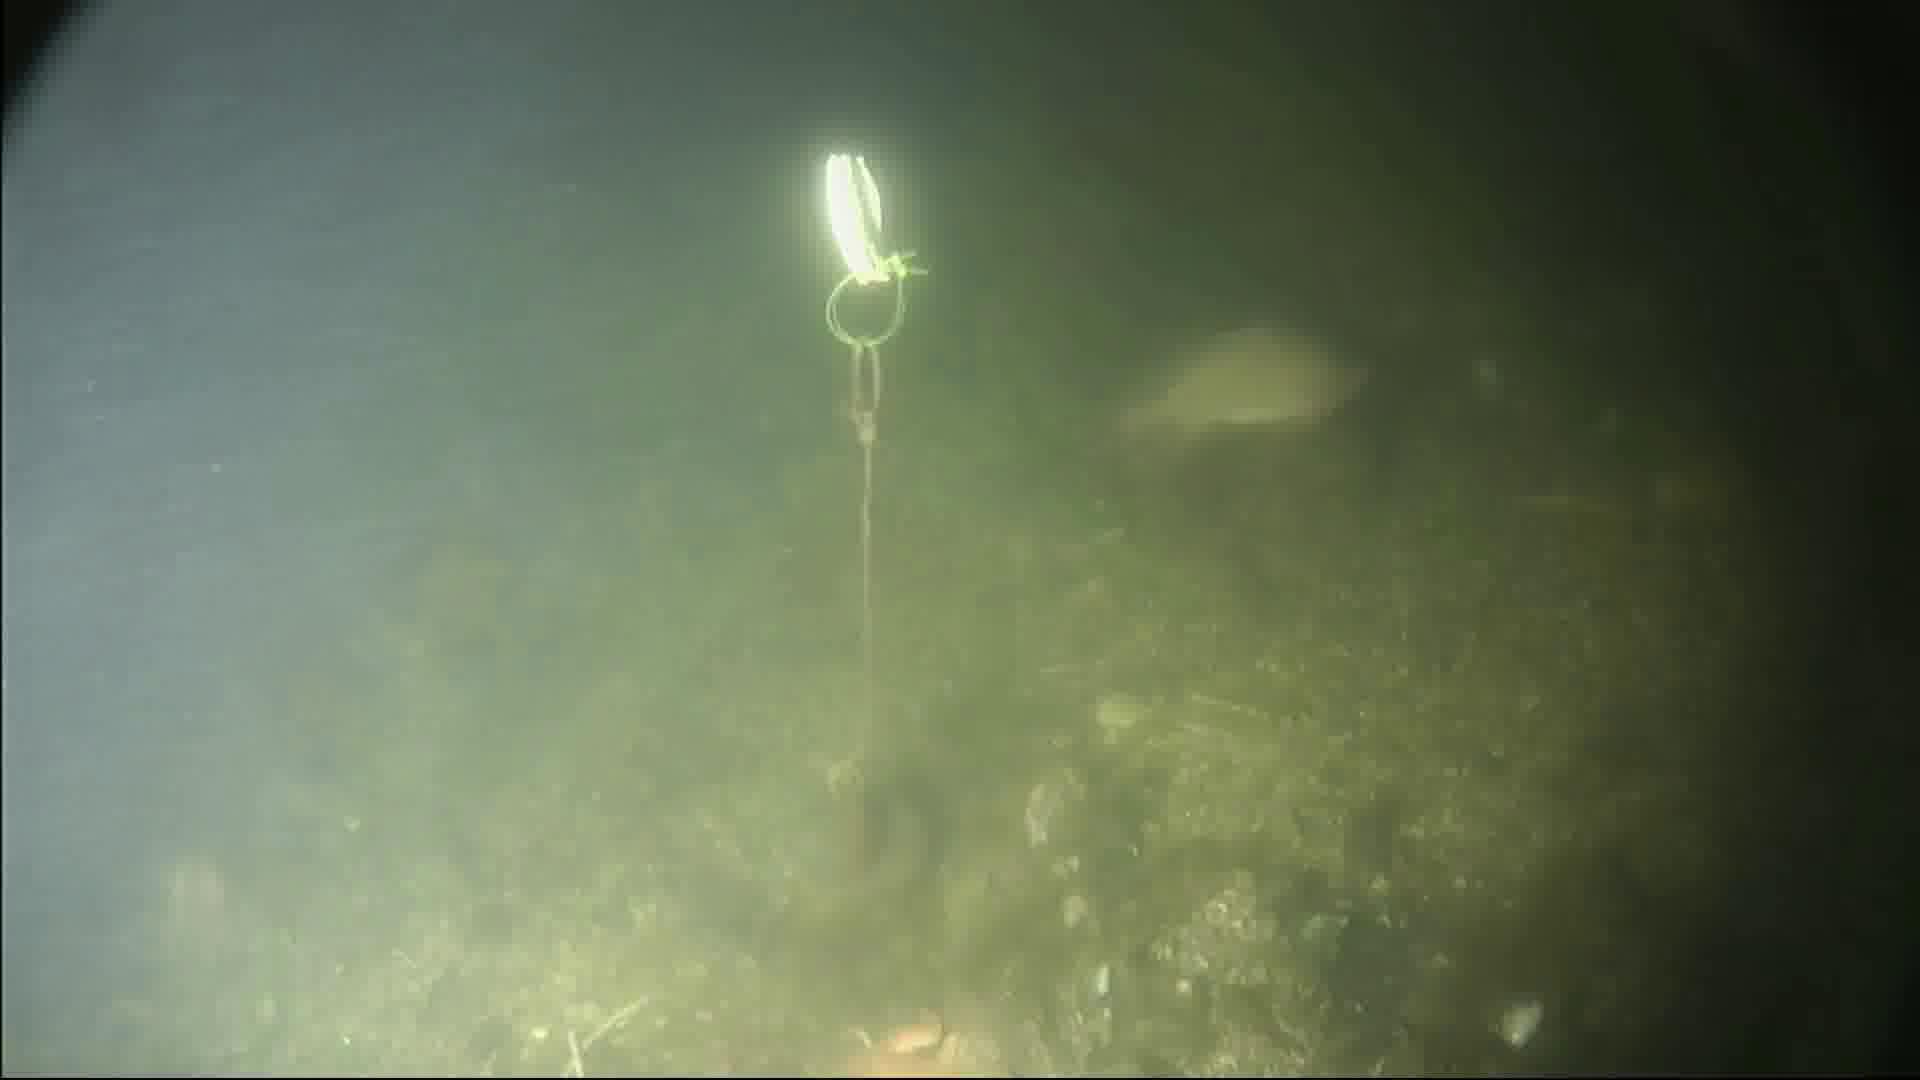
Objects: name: fish
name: starfish